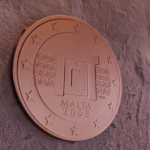
Coin value: 5cents
Country: mt
Edition: standard